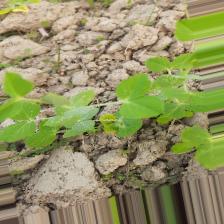
Label: Powdery Mildew